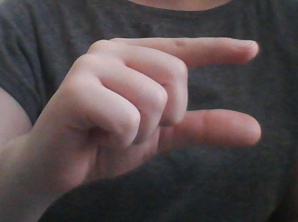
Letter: dal